Scandinavian Academy of Aeronautics

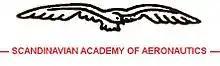

Scandinavian Academy of Aeronautics was a Swedish accredited college specializing in aerospace engineering and avionics, situated in Gothenburg from 1973 and in Karlsborg from 1998 to 2003. The college was a major contributor of engineers and researchers in partnership with the aerospace industry, major airliners and other universities.